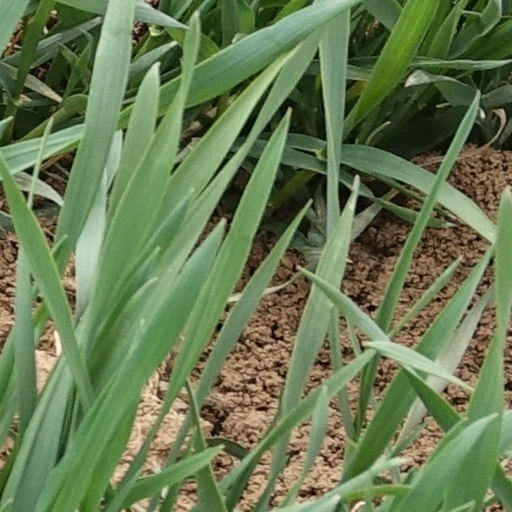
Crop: wheat